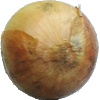
Label: white_onion